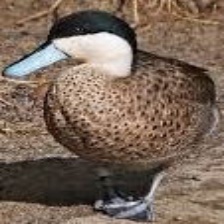
Species: PUNA TEAL
Scientific name: ANAS PUNA
ImageNet parent category: drake